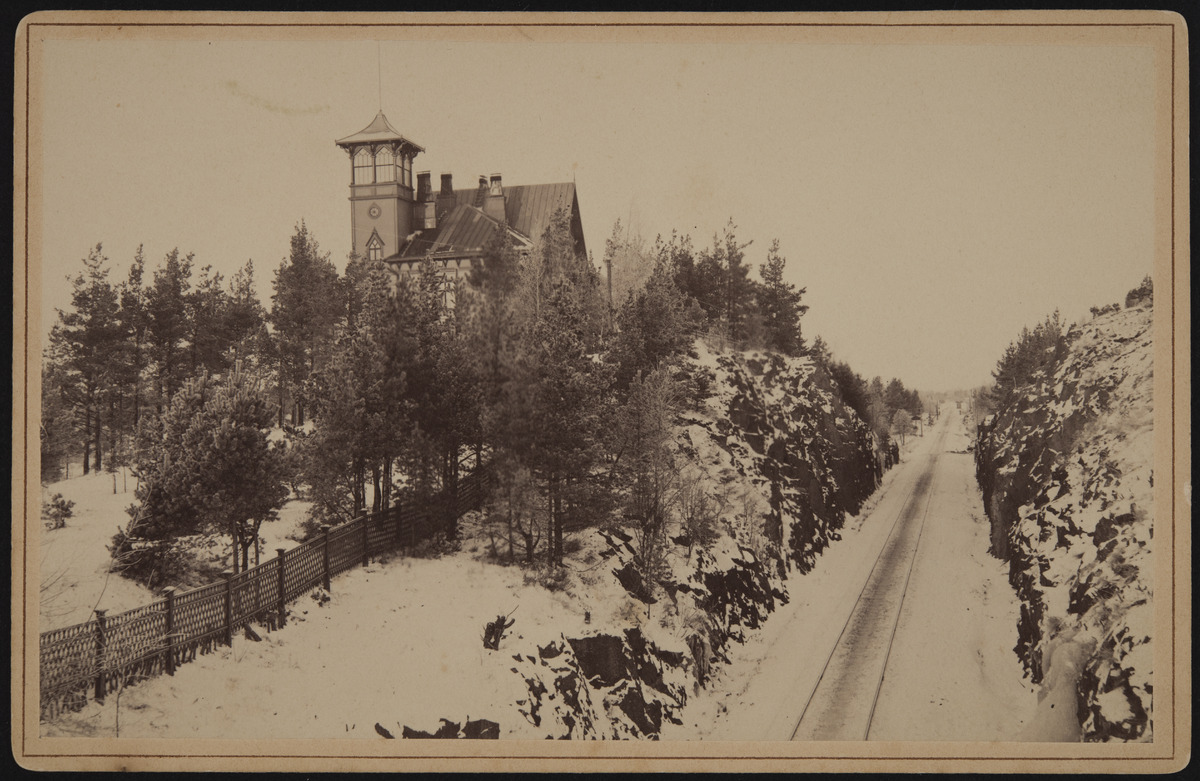
Eläintarhanhuvila numero 9
sisällön kuvaus: Eläintarhanhuvila numero 9. Kuvattu todennäköisesti ratakuilun ylittävältä sillalta. mustavalkoinen
Ajankohta: kuvausaika 1892 ennen
Paikka: Suomi, Uusimaa, Helsinki, Kallio Helsinki, Linjat Helsinki, Linnunlauluntie
Aiheet: rakennukset, puurakennukset, huvilat, aidat, rautatiet, kallioleikkaukset, talvi